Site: saxony
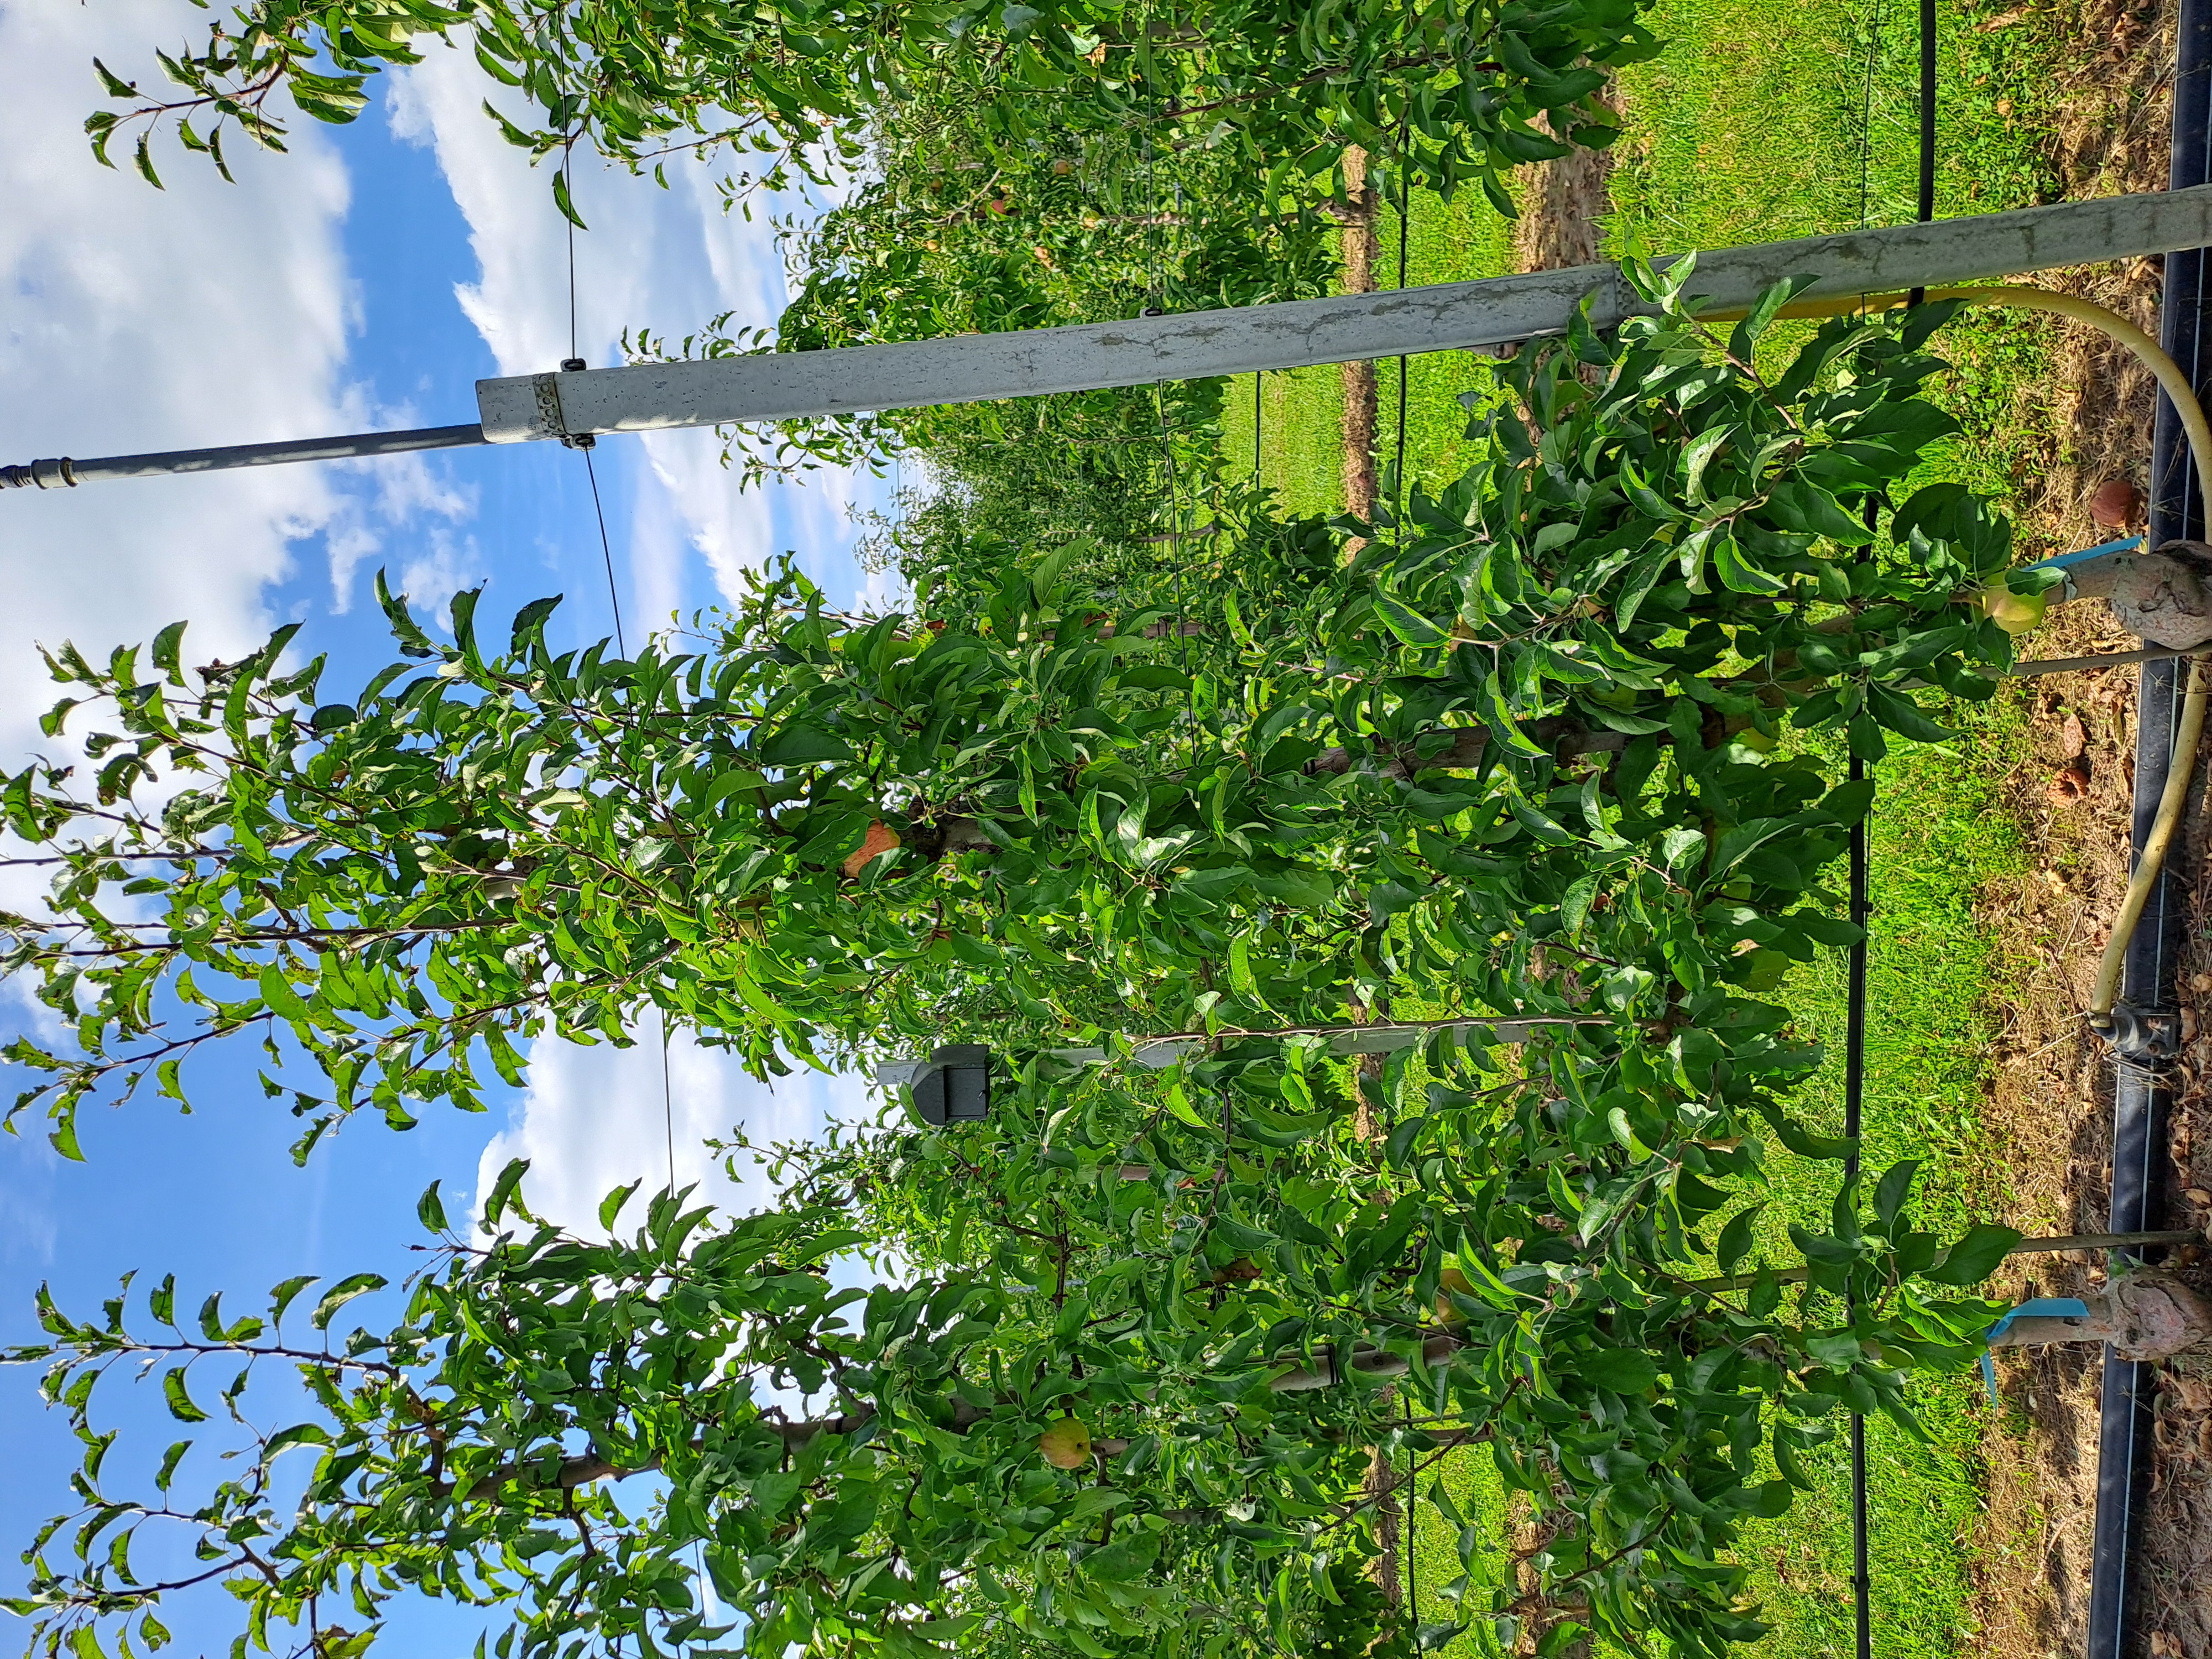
Growth stage (BBCH 85): Maturity of fruit and seed